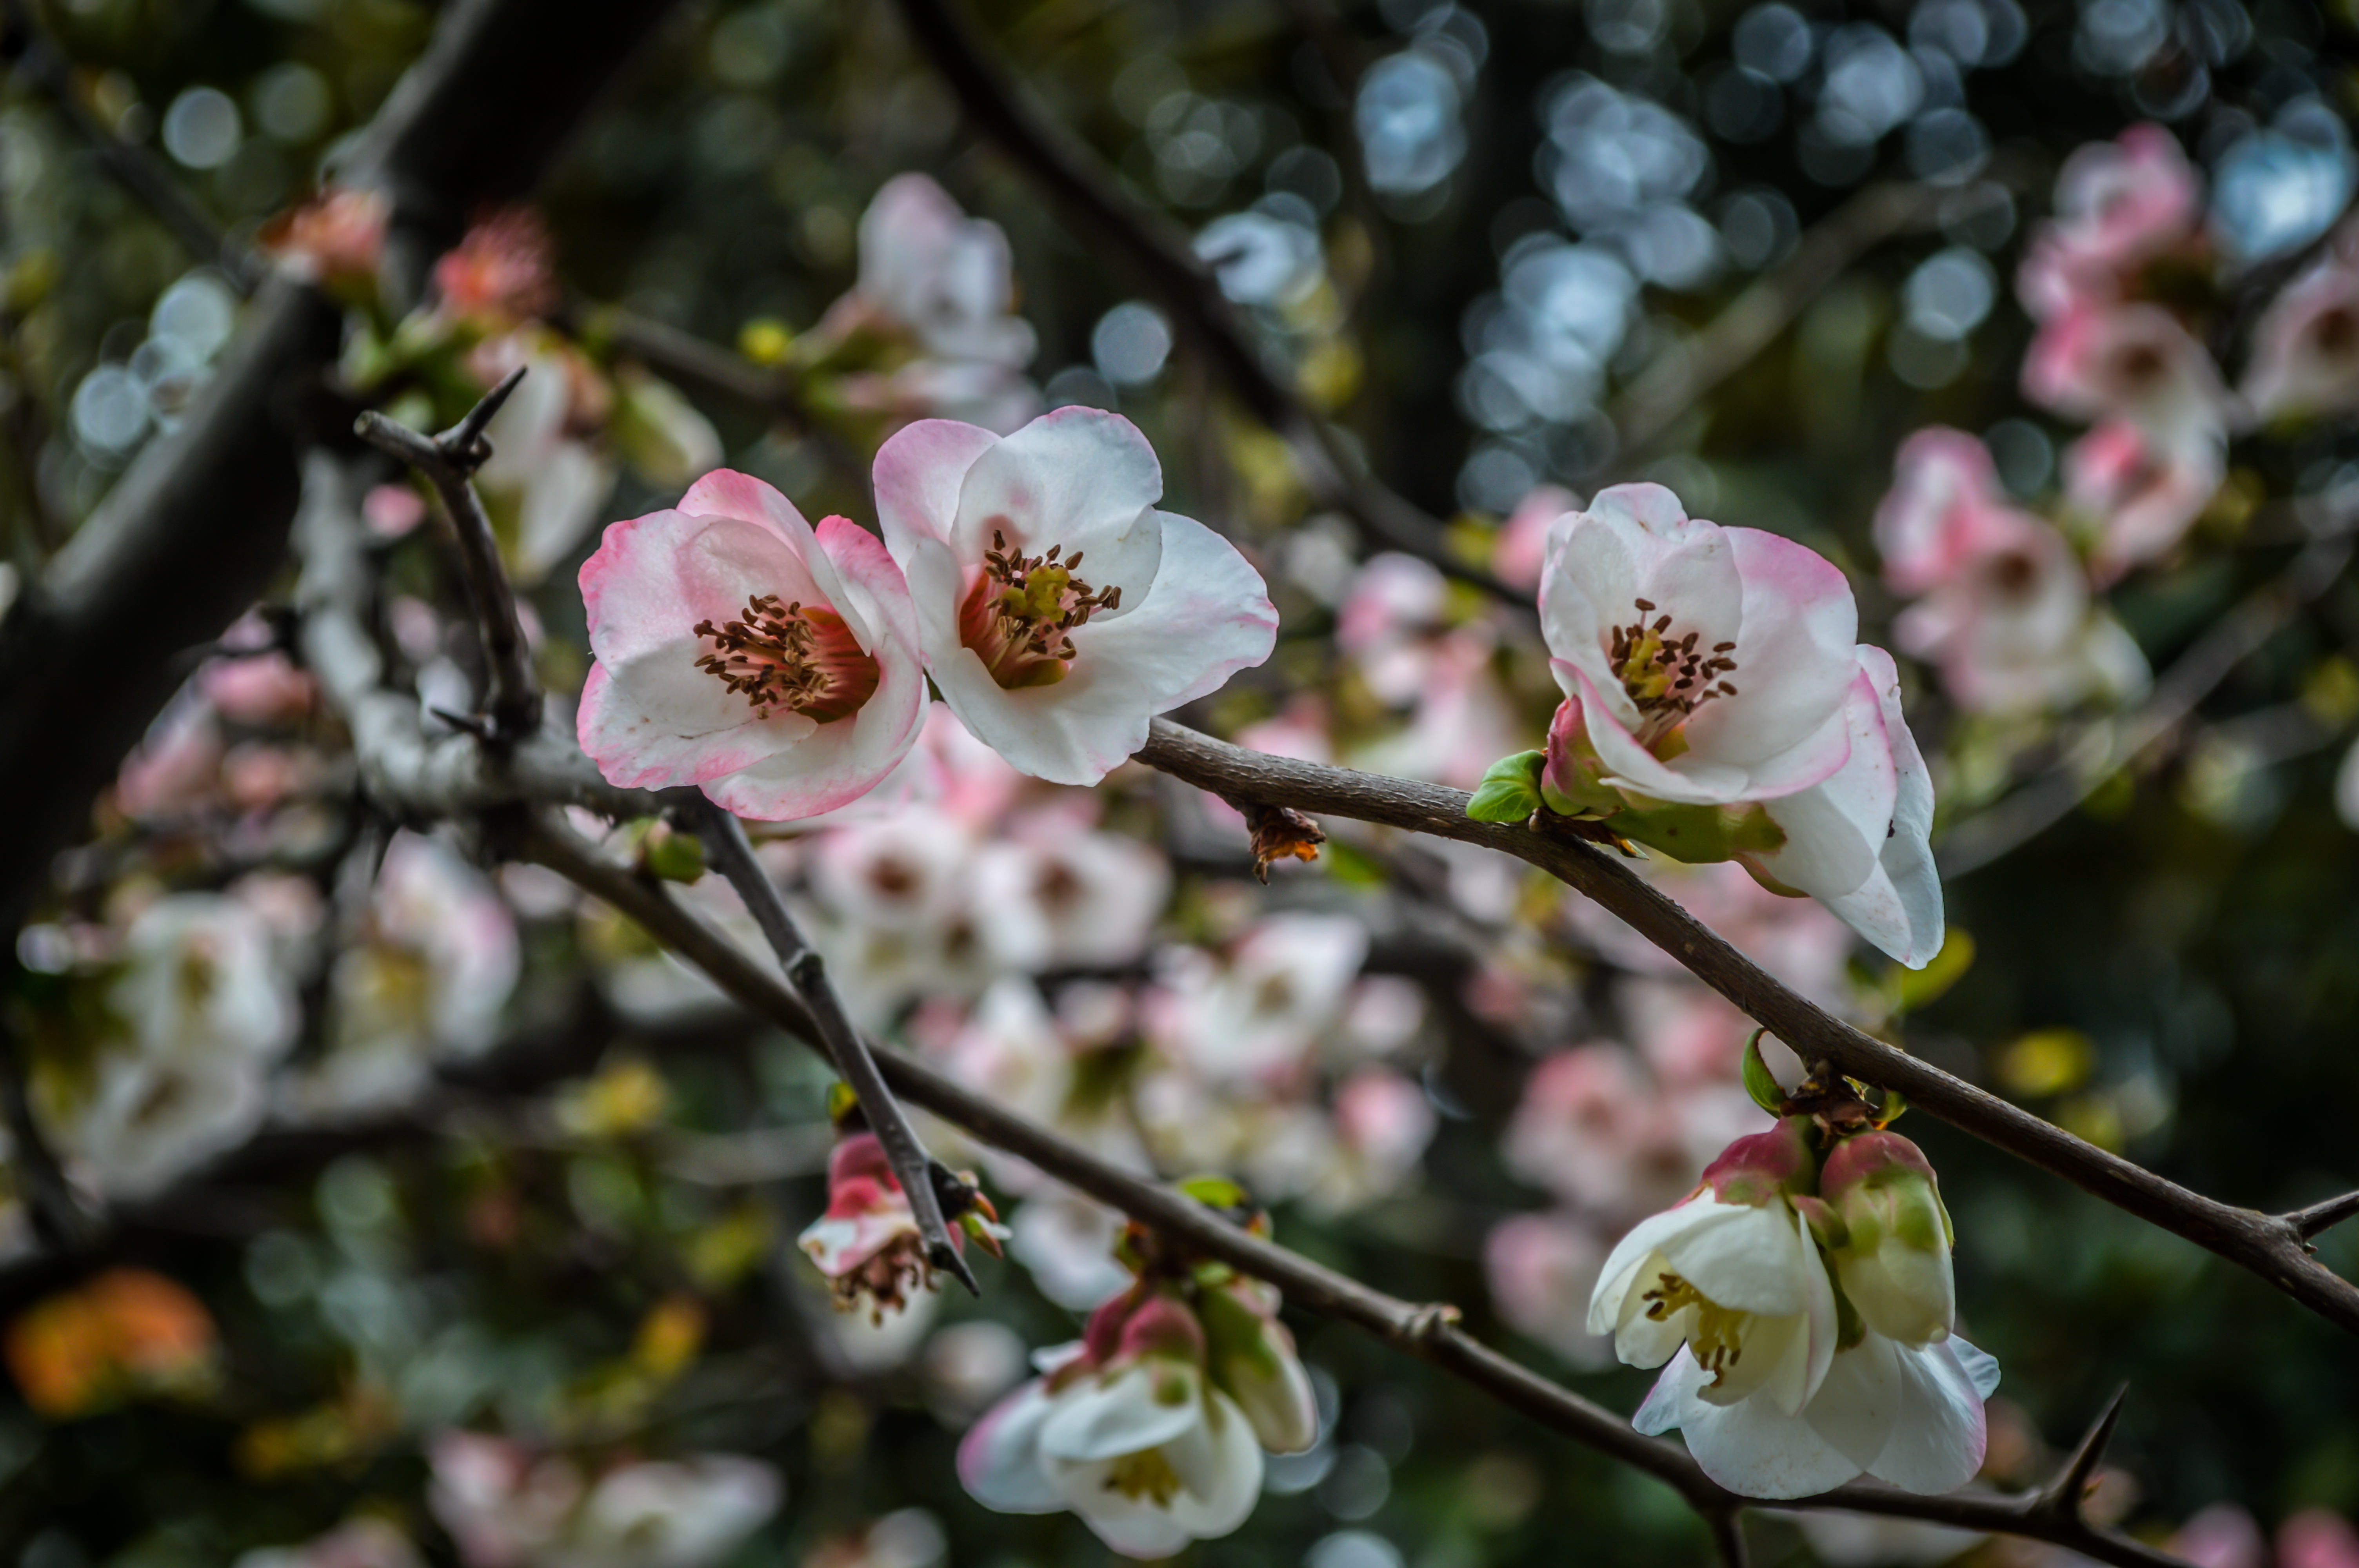
flower, abstract, background, beautiful, beauty, bloom, blooming, blossom, blossoming, blossoms, blue, botany, branch, cherry, closeup, copy, floral, flowers, fresh, garden, gardening, growth, macro, natural, nature, petal, pink, plant, season, sky, soft, space, spring, sunny, tree, flowering plant, cherry blossom, twig, multiflora rose, prunus, burnet rose, wildflower, perennial plant